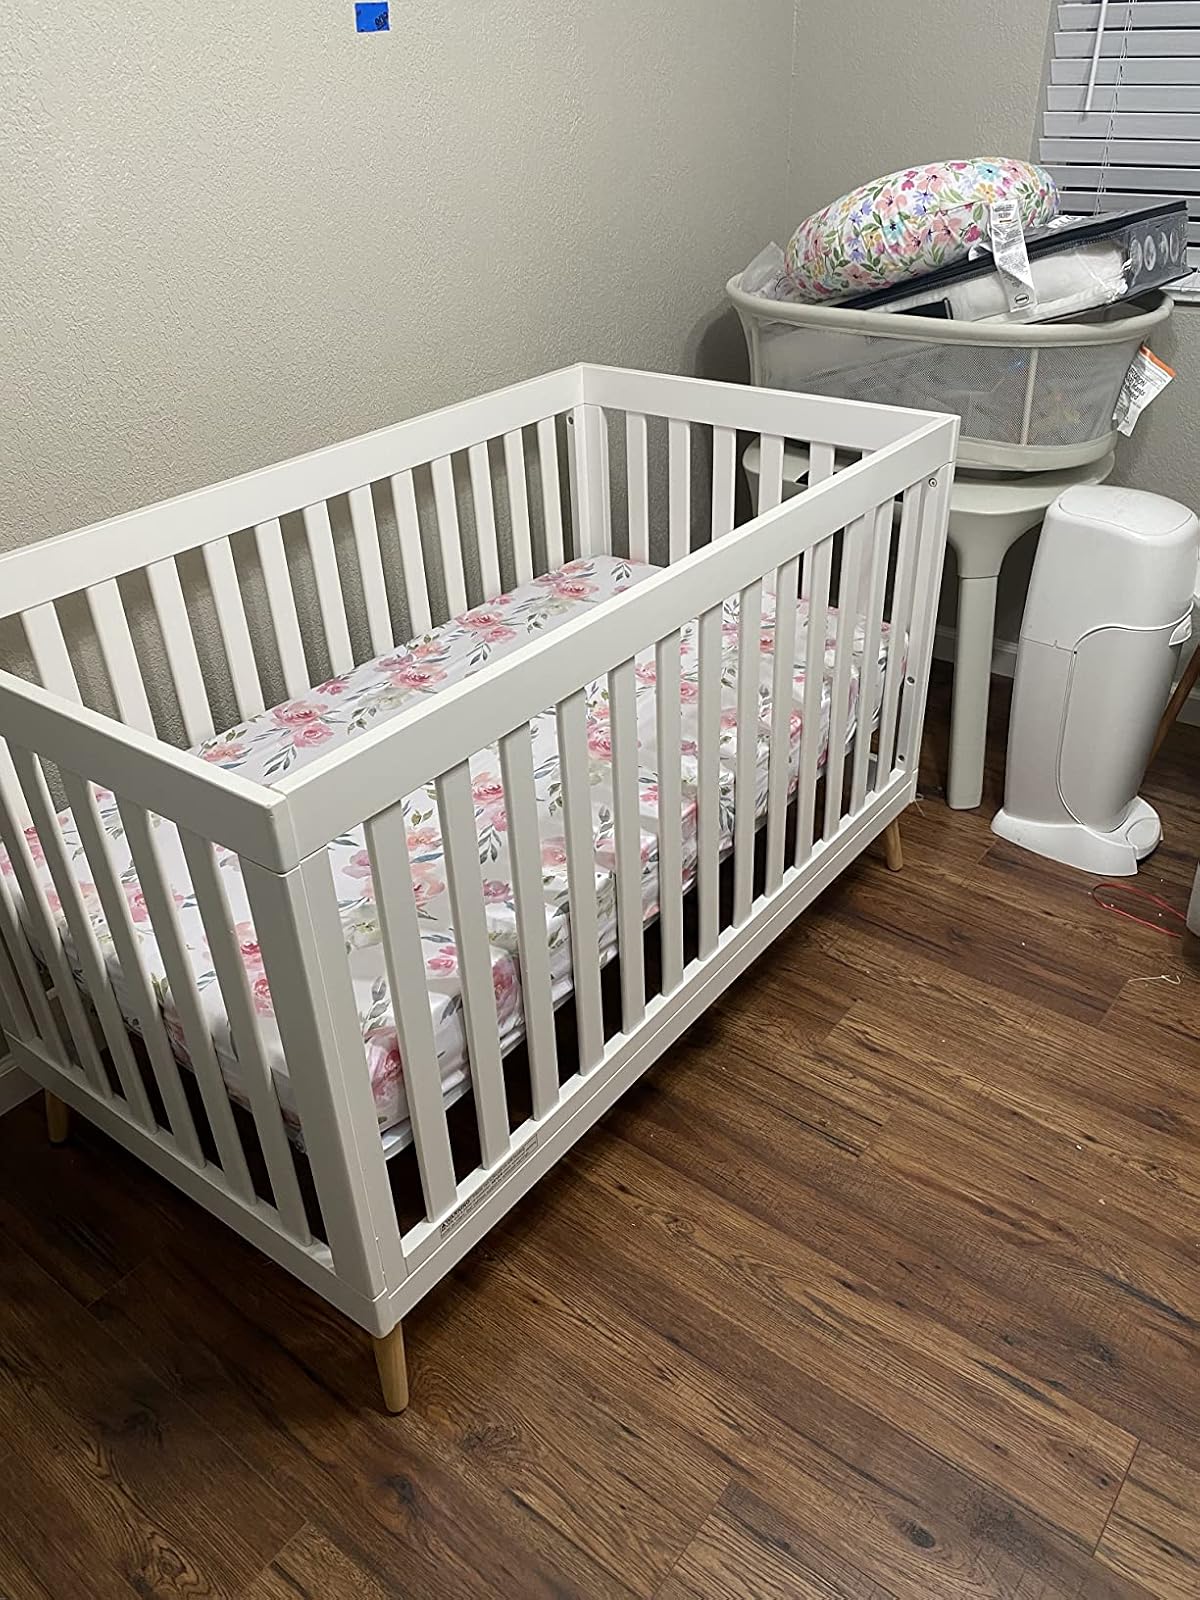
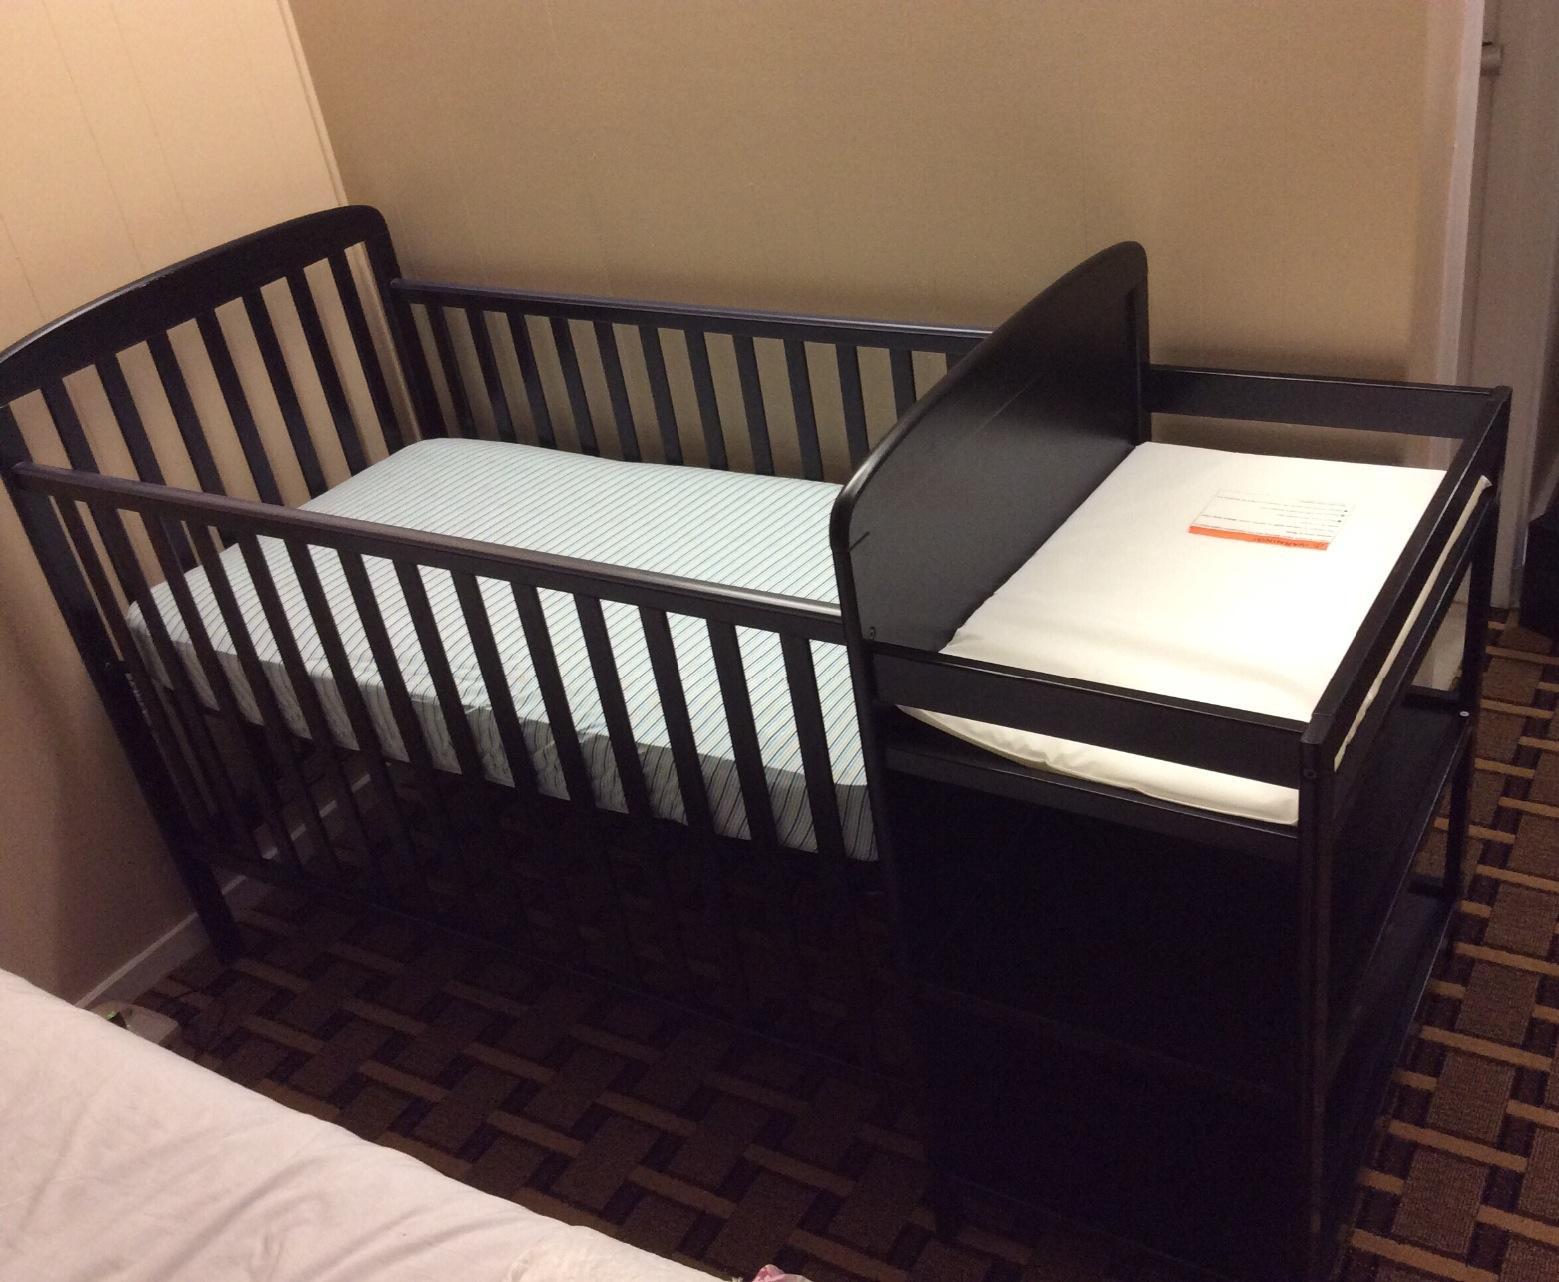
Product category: products_crib
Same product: no